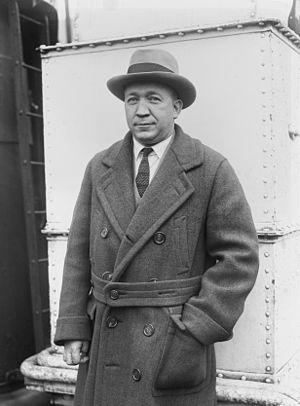
L'équipe de football américain du Fighting Irish de Notre Dame représente l'Université Notre-Dame-du-Lac située à Notre Dame dans l'Indiana. Brian Kelly en est l'entraîneur actuel.
Knute Kenneth Rockne, né le 4 mars 1888 à Voss en Norvège et mort le 31 mars 1931 à Bazaar, Kansas, est un joueur et entraîneur américano-norvégien de football américain.